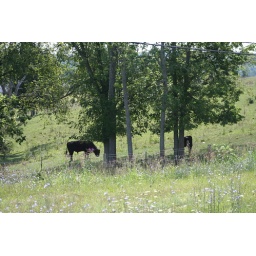
kentucky cows in a field